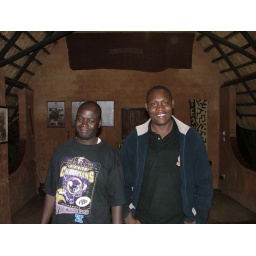
Our knights in shiny car